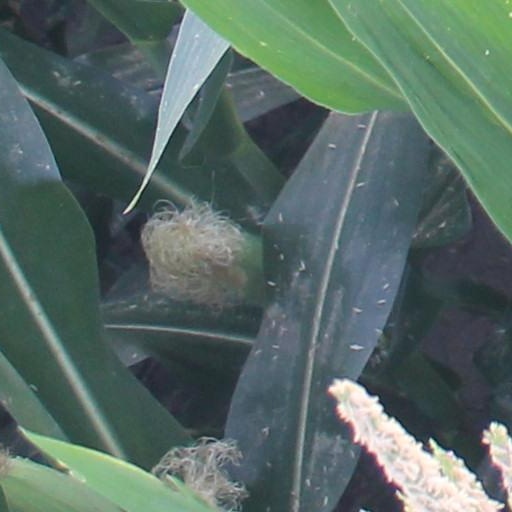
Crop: maize; corn